Chemical weapons in World War I

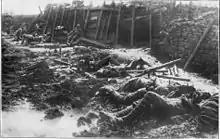
British emplacement after German gas attack (probably phosgene)

It quickly became evident that the men who stayed in their places suffered less than those who ran away, as any movement worsened the effects of the gas, and that those who stood up on the fire step suffered less—indeed they often escaped any serious effects—than those who lay down or sat at the bottom of a trench. Men who stood on the parapet suffered least, as the gas was denser near the ground. The worst sufferers were the wounded lying on the ground, or on stretchers, and the men who moved back with the cloud. Chlorine was less effective as a weapon than the Germans had hoped, particularly as soon as simple countermeasures were introduced. The gas produced a visible greenish cloud and strong odour, making it easy to detect. It was water-soluble, so the simple expedient of covering the mouth and nose with a damp cloth was effective at reducing the effect of the gas. It was thought to be even more effective to use urine rather than water, as it was known at the time that chlorine reacted with urea (present in urine) to form dichloro urea.